Schönbühl SBB railway station

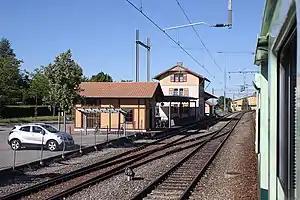
The station building in 2018

Schönbühl SBB railway station is a railway station in the municipality of Urtenen-Schönbühl, in the Swiss canton of Bern. It is an intermediate stop on the standard gauge Olten–Bern line of Swiss Federal Railways. The station is approximately south of on the gauge Solothurn–Worblaufen line of Regionalverkehr Bern-Solothurn.